Roberto Clemente

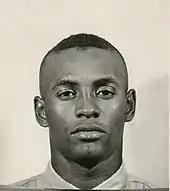
Clemente in the U.S. Marine Corps Reserve in September 1958.

In September 1958, Clemente joined the United States Marine Corps Reserve. He served his six-month active duty commitment at Parris Island, South Carolina, Camp LeJeune in North Carolina, and Washington, D.C. At Parris Island, Clemente received recruit training with Platoon 346 of the 3rd Recruit Battalion. The rigorous Marine Corps training programs helped Clemente physically; he added strength by gaining ten pounds and said his back troubles, caused by being in a 1954 auto accident, disappeared as a result of the training. He was a private first class in the Marine Corps Reserve until September 1964.